Lewis A. Rodert

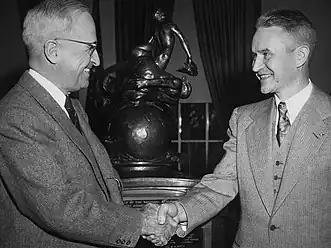
Lew Rodert accepting the Collier Trophy from President Harry S Truman in December 1947

Lewis August Rodert (1906–1973) of the National Advisory Committee for Aeronautics (NACA) was awarded the 1946 Collier Trophy for the design, development, and practical application of a thermal aircraft anti-icing system. NACA icing research leader from 1936 to 1945. Lew built his own de-icing systems on a Lockheed 12A and a Curtiss C-46 creating a flying de-ice laboratory.